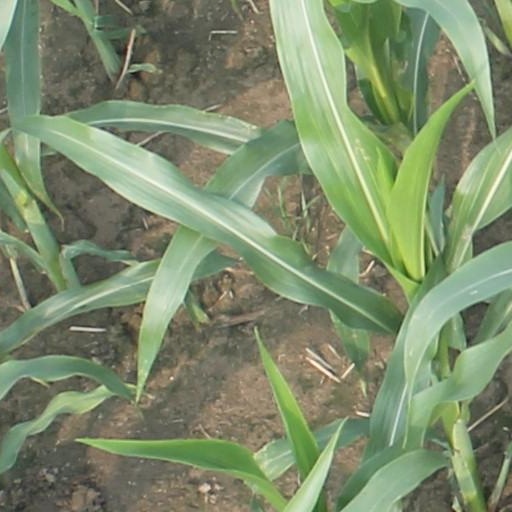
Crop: maize; corn